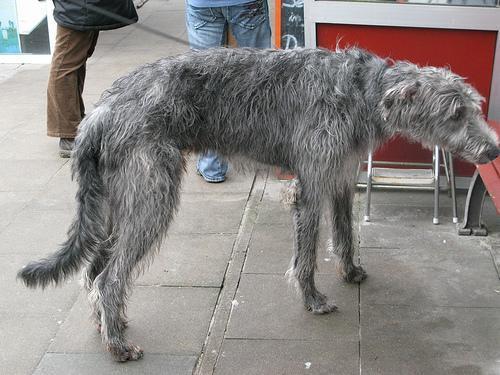
Irish_wolfhound